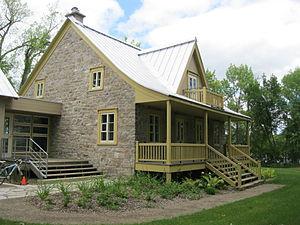
Maison Jacques-Richer dit Louveteau, 163, chemin du Cap-Saint-Jacques
Cet article recense les lieux patrimoniaux de Montréal inscrit au répertoire des lieux patrimoniaux du Canada, qu'ils soient de niveau provincial, fédéral ou municipal.